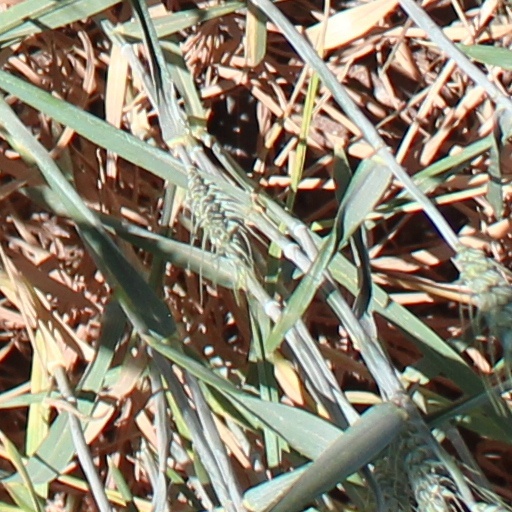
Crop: wheat